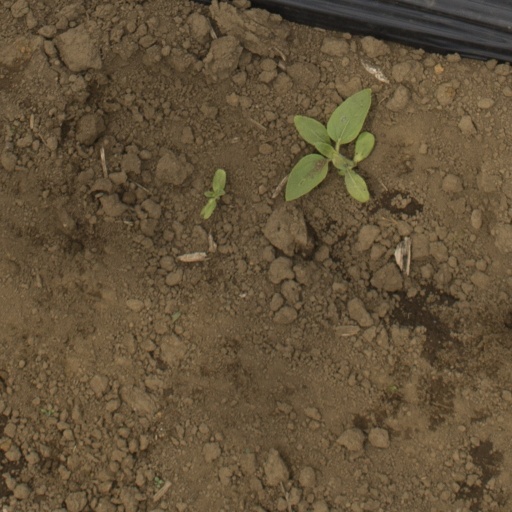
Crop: Jerusalem artichoke